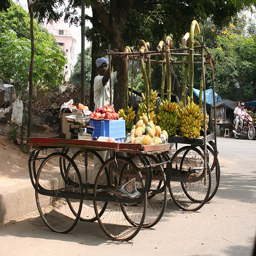
FRESH PRODUCE BEING SOLD OFF OF CARTS
The fruit stand sells fresh fruit for the town.
Multiple crates with wheels holding fruits next to a man.
A man standing near a fruit stand carrying bunches of bananas.
A man sells vegetables and fruits from a cart in the street.